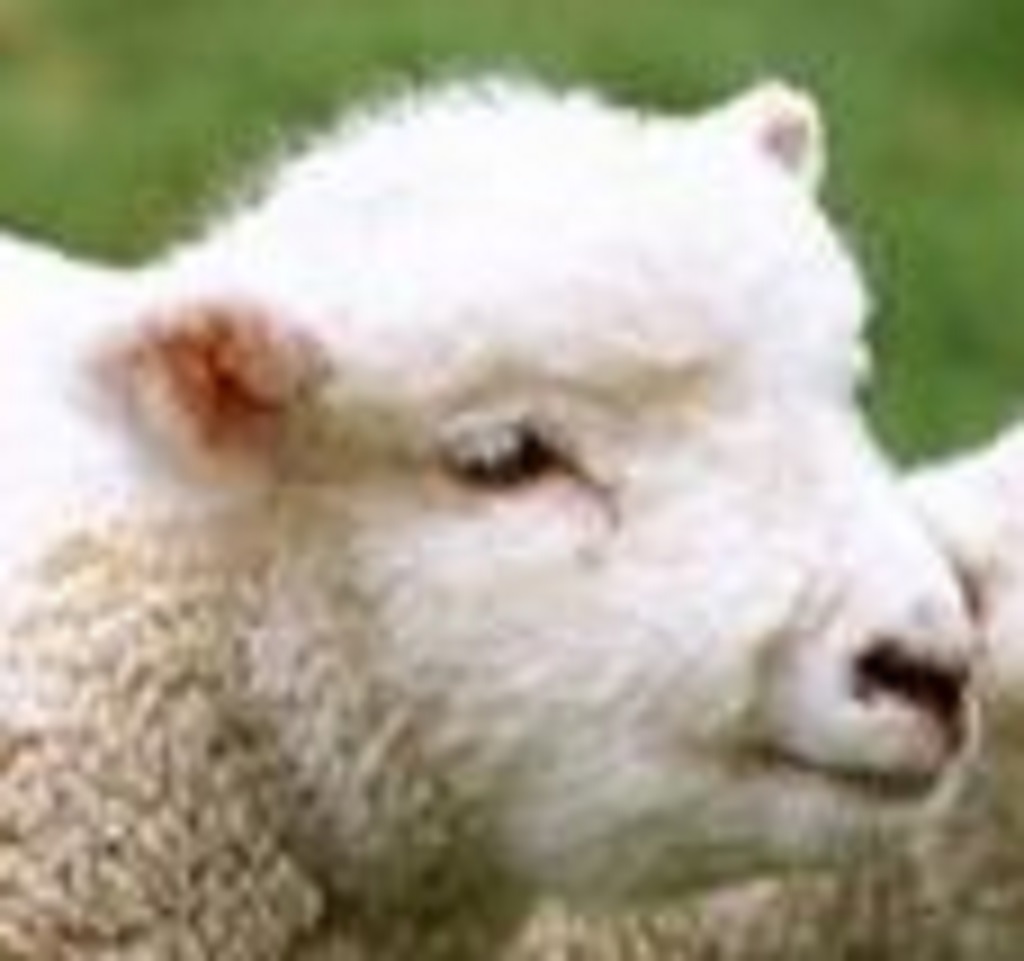
Label: no pain